Juliana Buhring

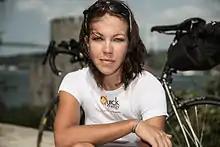

Juliana Buhring (born 2 June 1981) is a British-German ultra-endurance cyclist and writer. In December 2012, she set the first Guinness World Record as the fastest woman to circumnavigate the globe by bike, riding over in a total time of 152 days (144 actual days in the saddle).